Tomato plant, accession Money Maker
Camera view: tilt-top (135 deg); turntable rotation: 180 degrees
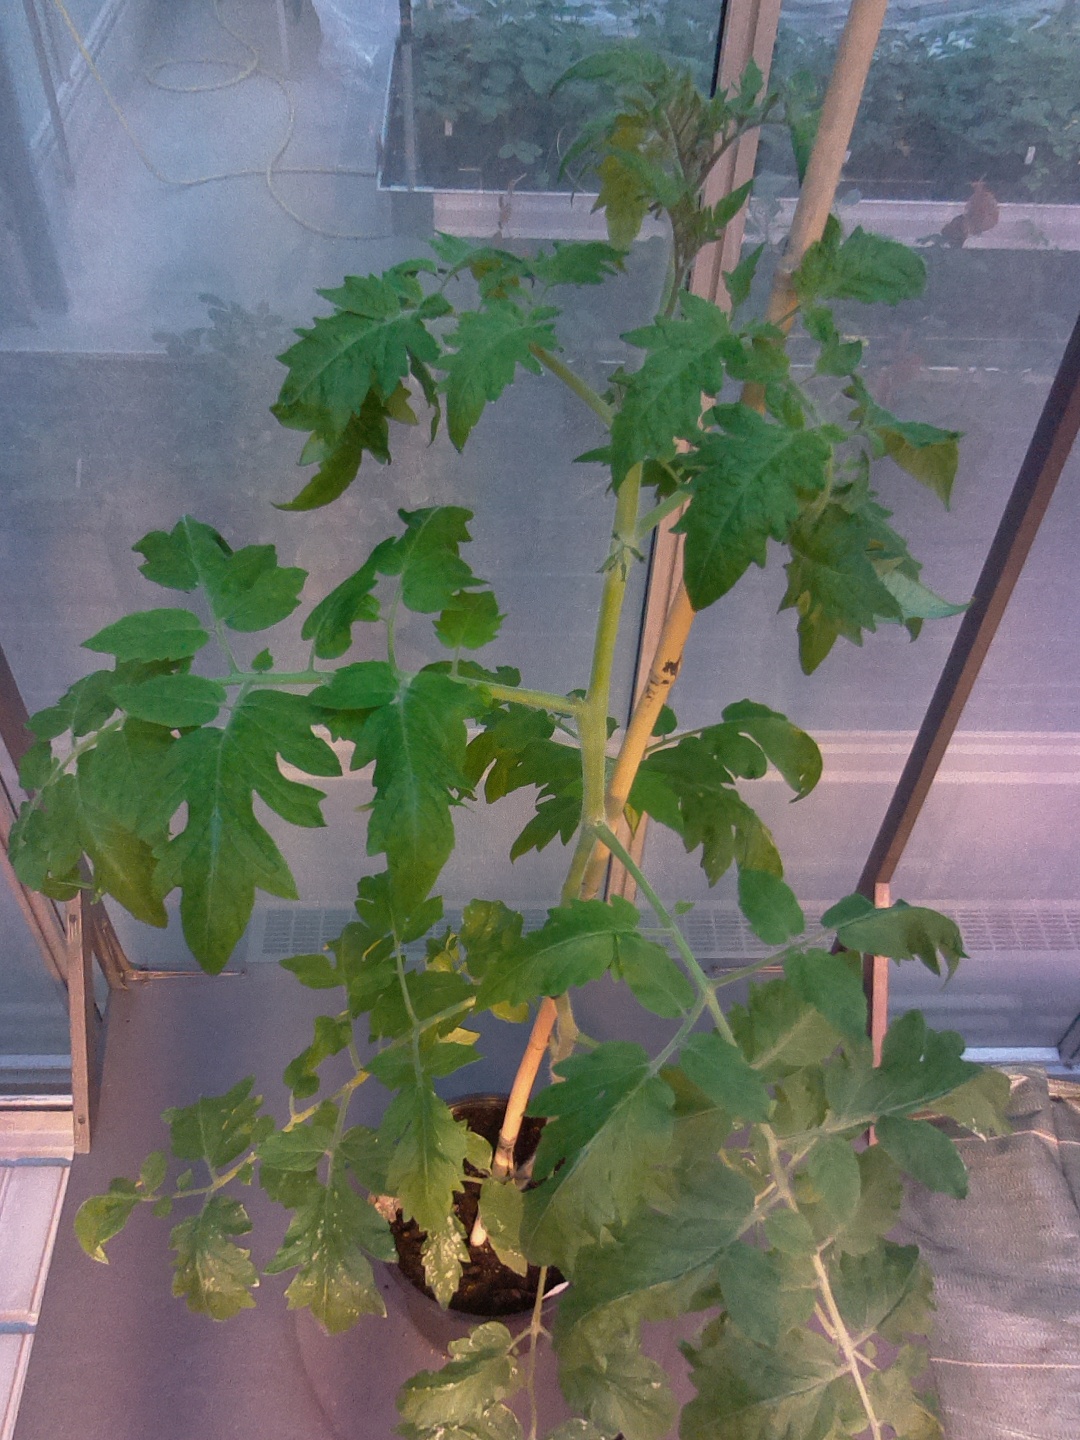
BBCH growth stage 54: 4 inflorescences visible